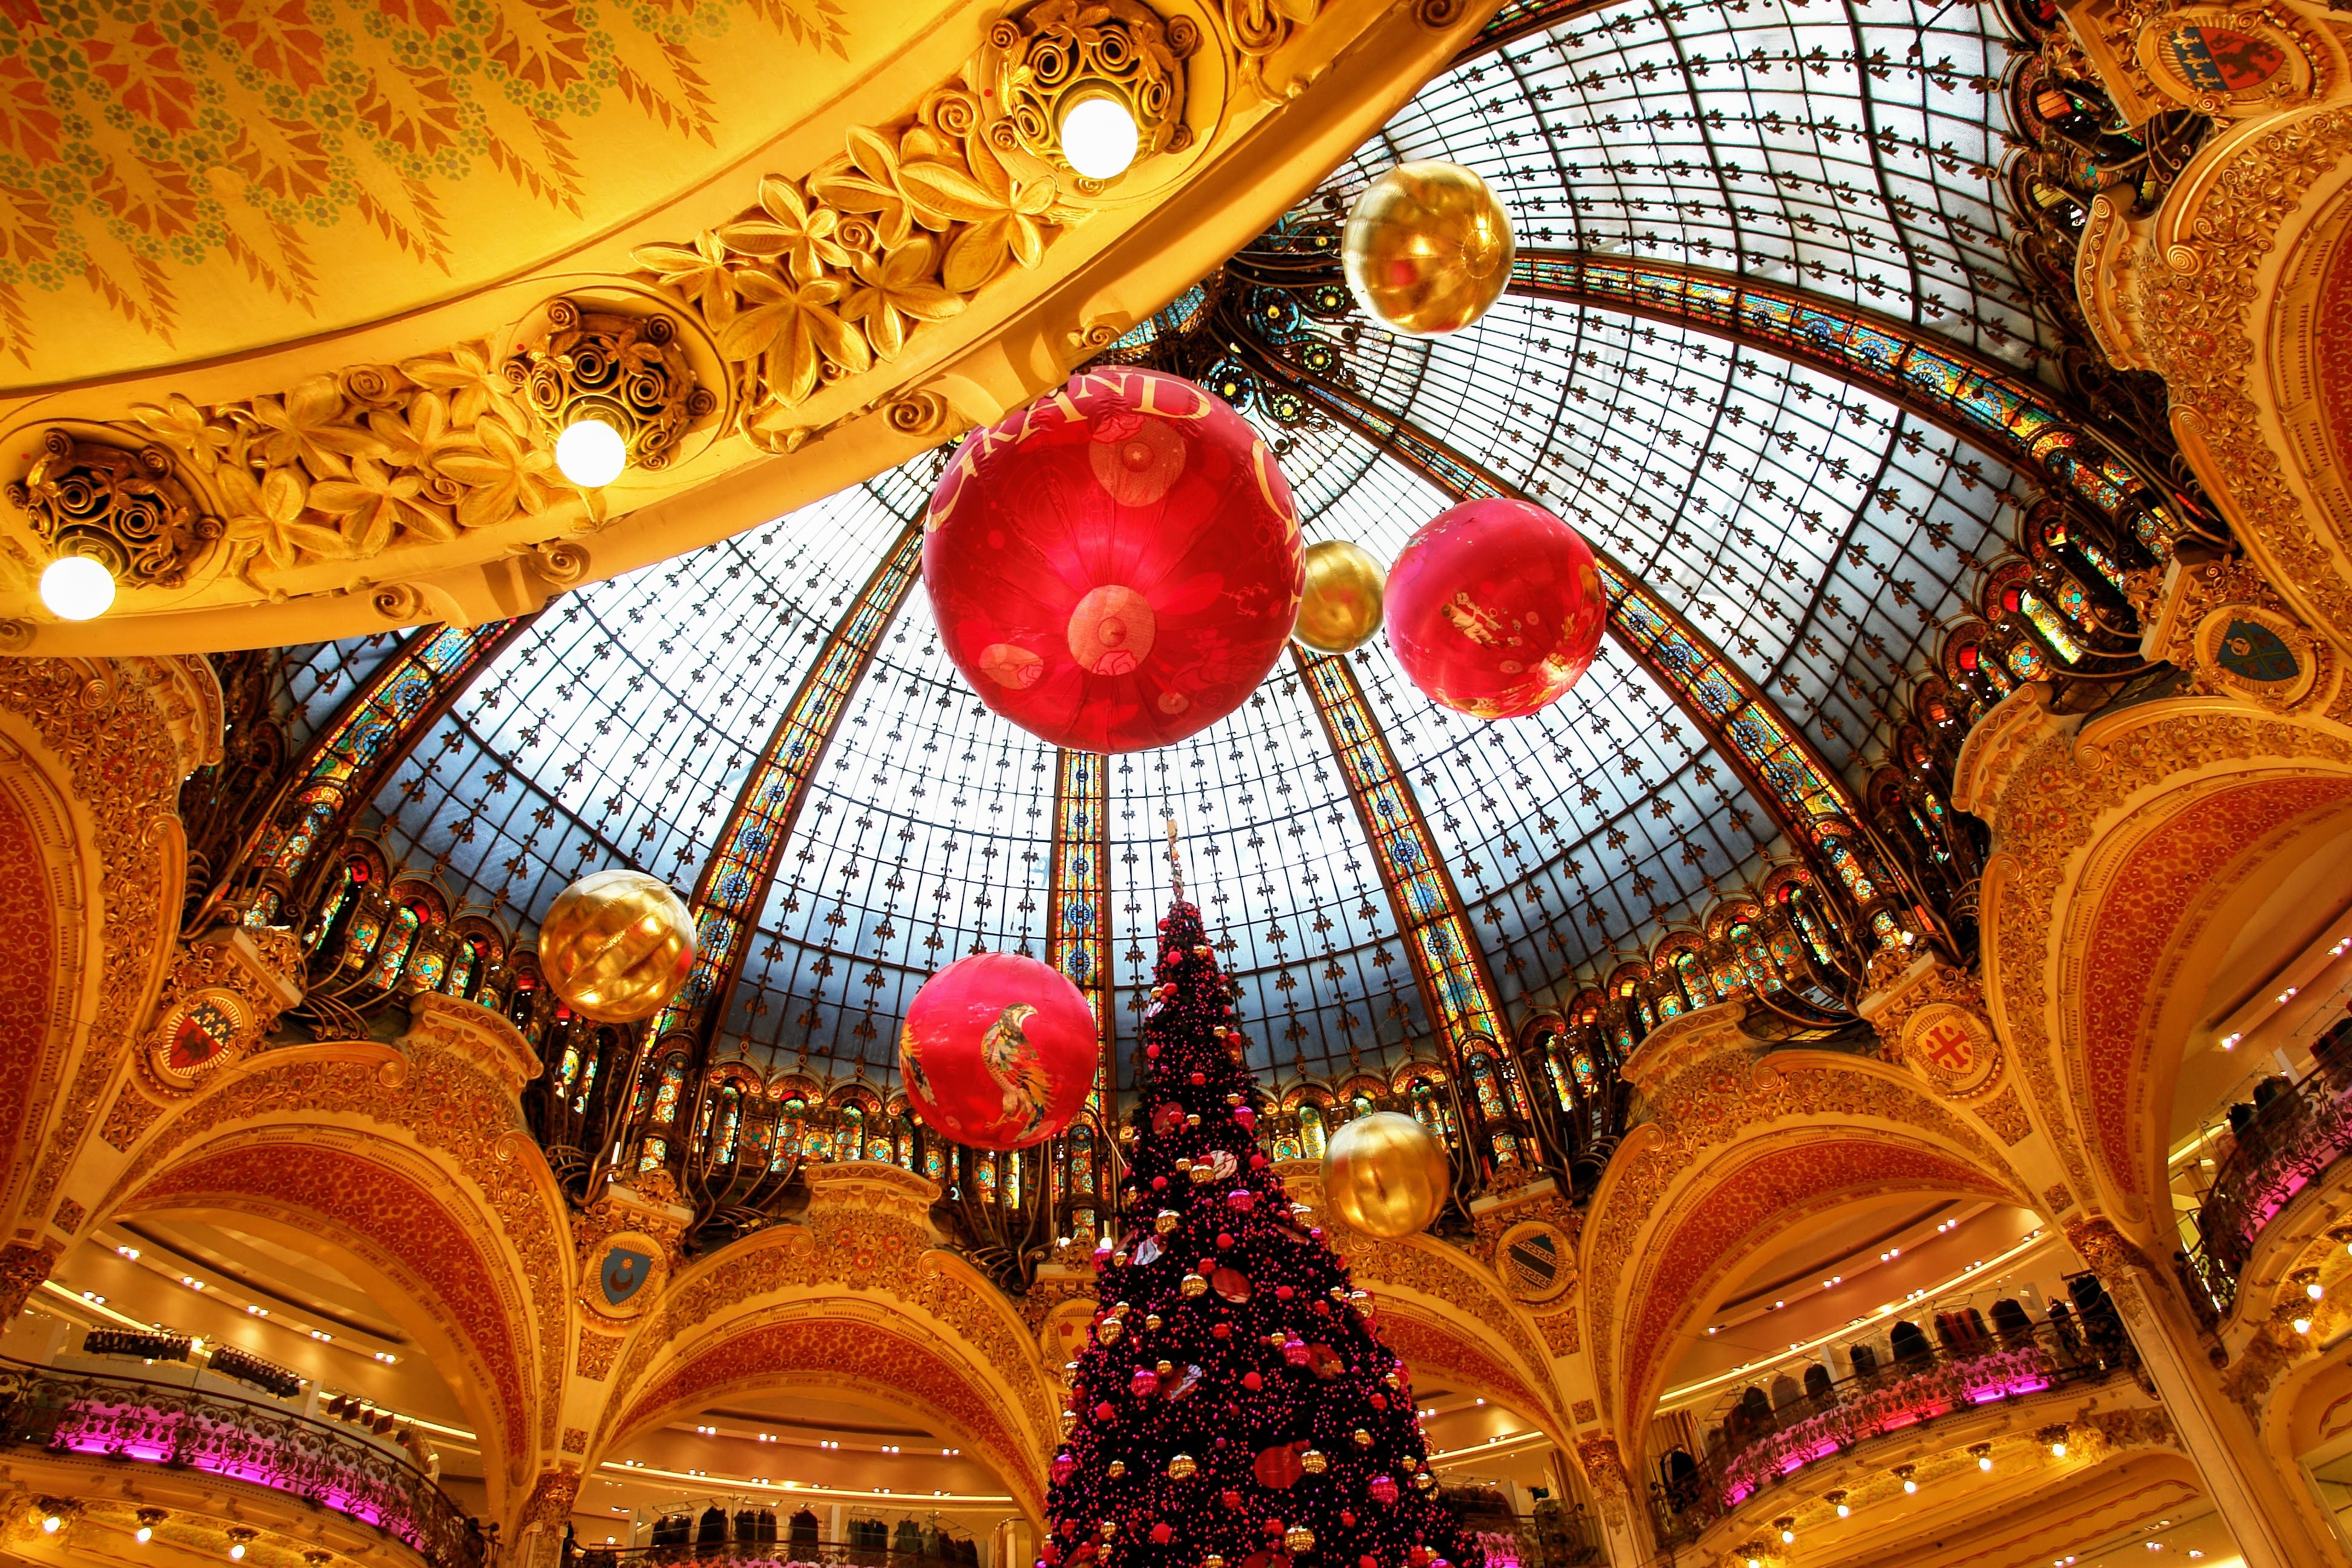
interior, paris, france, amusement park, opera house, shopping, christmas, gallery, dome, lafayette, department store, la fayette, amusement ride, gallery lafayette, shopping arcade